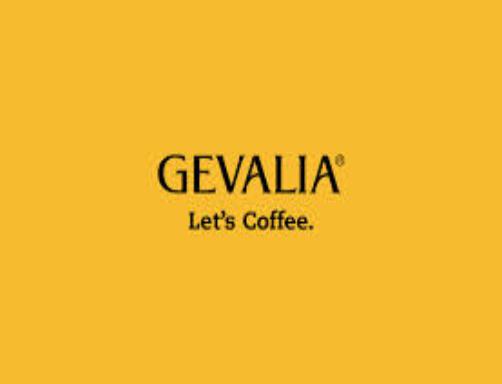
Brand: Gevalia
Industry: Food